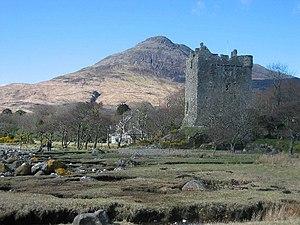
Cette liste recense les principaux châteaux du council area d'Argyll and Bute en Écosse.
Argyll and Bute est le deuxième council area de l'Écosse et région de lieutenance en superficie. Il s'agit d'une région rurale, 23ᵉ en population, orientée vers les services et le tourisme. La région a un volet maritime important, comportant plus de 3 000 km de côtes avec des îles à l'histoire importante pour l'Écosse, telles que Iona. La région est considérée sur le plan historique comme le « berceau de l'Écosse », car elle est le point d'entrée d'où les Gaëls venant d'Irlande ont amené leur langue et culture, formant le royaume de Dál Riata. La région est restée longtemps en bordure du pouvoir central, parfois sous l'égide des Norvégiens, puis séparée comme royaume du Seigneur des Îles.